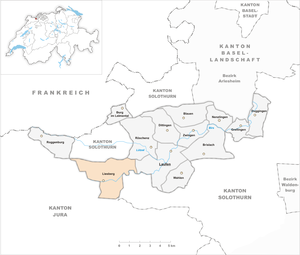
Liesberg, appelée en français Irtiémont, est une commune suisse du canton de Bâle-Campagne, située à l'extrémité occidentale du district de Laufon.